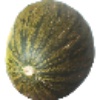
Label: Melon Piel de Sapo 1